Mountview House

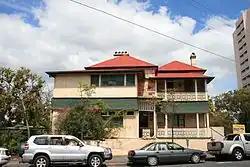
Mountview House

Mountview House is a heritage-listed detached house at 37 Leichhardt Street, Spring Hill, City of Brisbane, Queensland, Australia. It was originally built in the 1860s with a new wing added in 1882 designed by Andrea Stombuco. It was added to the Queensland Heritage Register on 13 May 2004.